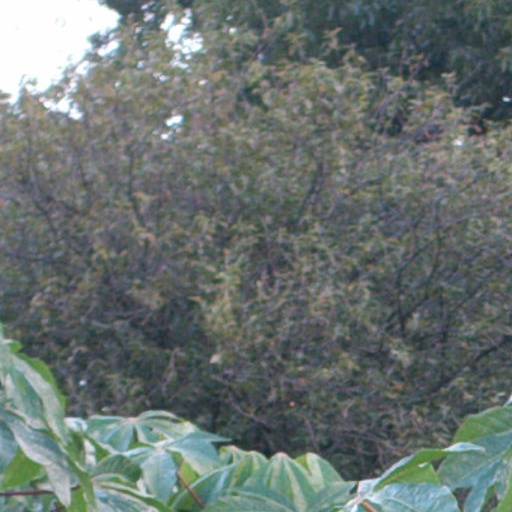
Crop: cassava